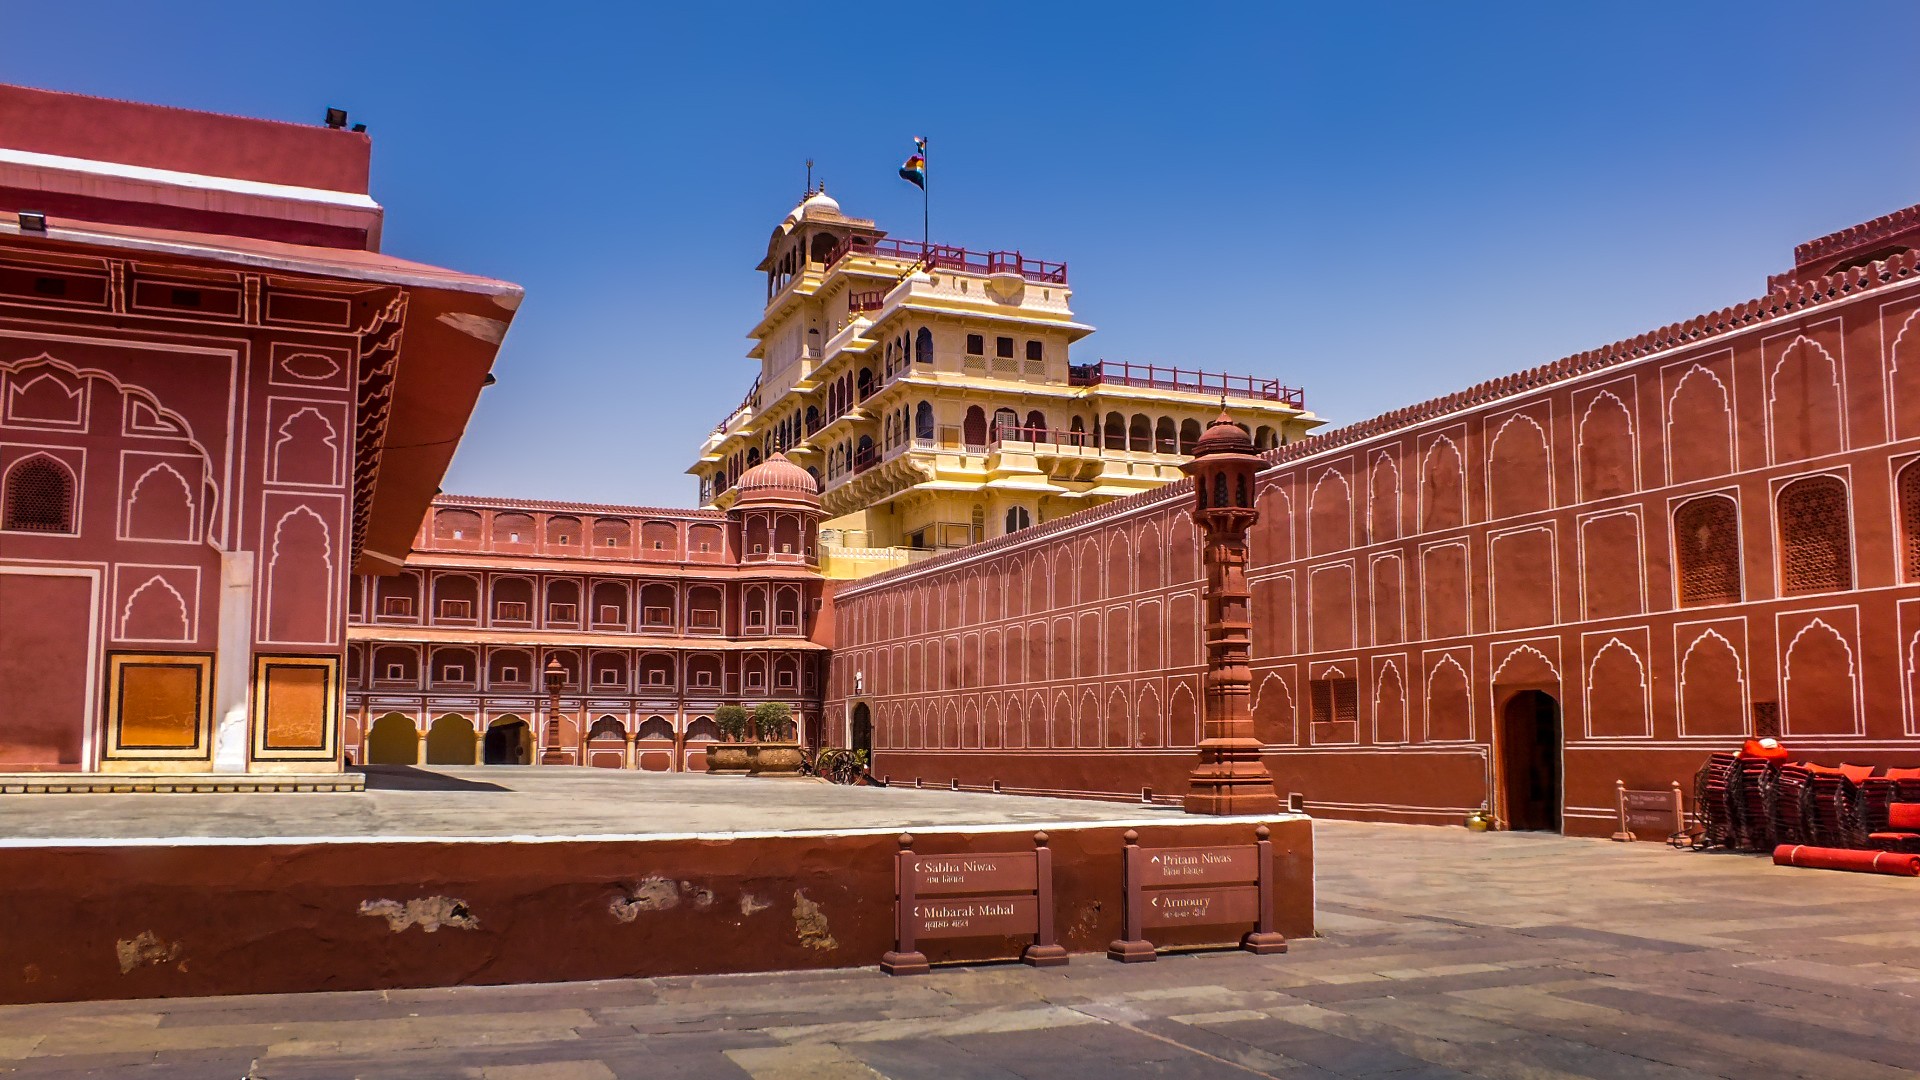
architecture, building, palace, city, monument, travel, journey, plaza, asia, landmark, facade, sightseeing, tourism, temple, bullring, india, estate, hindu, mahal, jaipur, chandra